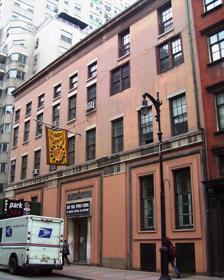
Building: Whitney Museum of American Art (original building)
Country: United States of America
Year built: 1838
40°43′59″N 73°59′54″W / 40.73295°N 73.998306°W / 40.73295; -73.998306 United States historic place Whitney Museum of American Art (original building); currently New York Studio School of Drawing, Painting and Sculpture U.S. National Register of Historic Places U.S. National Historic Landmark (2011) Show map of Manhattan Show map of New York Show map of the United States Location 8–12 West 8th Street Manhattan , New York City Built 1838 (original buildings) 1931 (remodeled into gallery and residence) 1936 (remodeled into museum) Architect Auguste L. Noel of Noel & Miller (1931 and 1936) Architectural style Neoclassical NRHP reference No. 92001877 Significant dates Added to NRHP April 27, 1992 Designated NHL April 27, 1992 The Whitney Museum of American Art 's original building is a collection of three 1838 rowhouses at 8–12 West 8th Street , between Fifth Avenue and MacDougal Street , in the Greenwich Village neighborhood of Manhattan in New York City . In 1907, Gertrude Vanderbilt Whitney established the Whitney Studio Gallery at 8 West 8th Street adjacent to her own MacDougal Alley studio. This, and the later Whitney Studio Club at 147 West 4th Street, were intended to provide young artists with places to meet and exhibit their works. Stained glass window (and sketch) by Robert Winthrop Chanler , originally in the Whitney Studio In 1918, American artist and friend Robert Winthrop Chanler was commissioned to redesign the interior of the 8th Street property, adding an allegorical bas-relief ceiling, a 20-foot-high plaster and bronze fireplace, elaborate stained glass windows, and decorative screens. In 1929, when the Metropolitan Museum of Art rejected Whitney's offer of the gift of nearly 500 new artworks that she had collected, Whitney established the Whitney Museum of American Art . In 1931, she had architect Auguste L. Noel of the firm of Noel & Miller convert the three row houses at 8–12 West 8th Street into a gallery and residence for herself, and the museum's first home. In the 1940s,  plans to incorporate the collections of the Whitney into the Metropolitan Museum of Art as part of the 75th-anniversary celebration of the Met were unrealized. In 1954, the museum moved uptown to new quarters on 54th Street between 5th and 6th Avenues – eventually settling in 1966 at 945 Madison Avenue at East 75th Street – and the building, with the addition of #14 West 8th Street, an Italianate house built in 1853–54, became the New York Studio School of Drawing, Painting and Sculpture . The building is located within the Greenwich Village Historic District , established in 1969 by the New York City Landmarks Preservation Commission , and was declared a National Historic Landmark in 1992. Listed on the World Monuments Fund 's 2012 Watch list, it has been the focus of an extensive restoration project on the part of the University of Pennsylvania 's Architectural Conservation Laboratory, in collaboration with the fund. Image gallery These photographs, from a 1937 museum publication, show the museum as it was at the time: Sculpture gallery Staircase Painting gallery Doorway, circa 1937 See also National Register of Historic Places listings in New York County, New York References